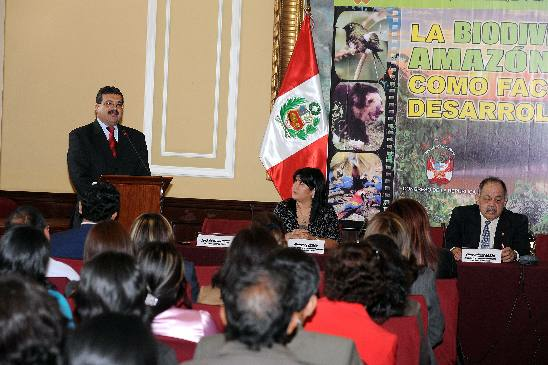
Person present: Yes